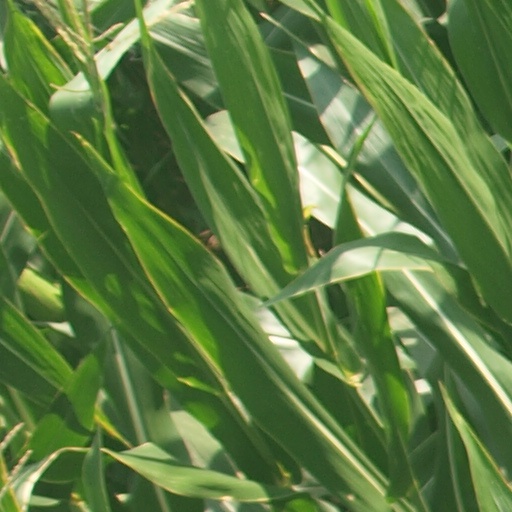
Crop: maize; corn